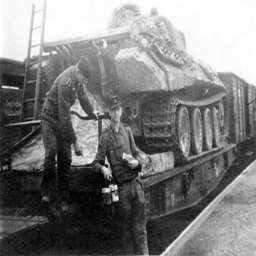
a panther on a flat car ready for transport with tent set up for a crew member on the bottom corner .